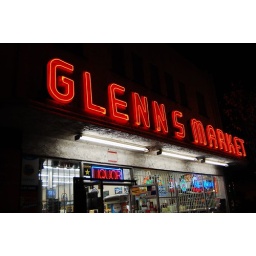
Old and wonderful corner market in North Park. This sign is also recognized as historic by the neighborhood association.